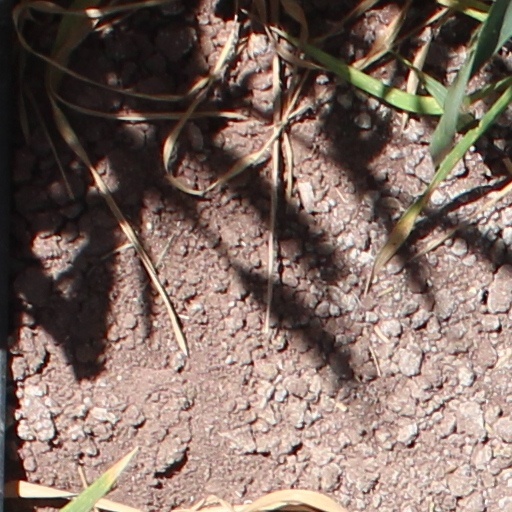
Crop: wheat